Star Trigon

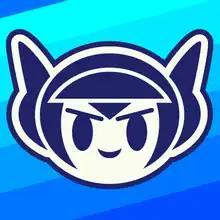
App Store icon

is a 2002 puzzle arcade game published in Japan by Namco. Ports for iPod, iOS devices and Windows were also released. In the game, the player controls one of three characters — Wataru Hoshi, Chuta Bigbang and Susumu Hori — the objective being to rescue creatures known as "Uchijins" by hopping from planet to planet to draw triangles and capture them. The player will automatically circle the planet they are on, requiring timed jumps to avoid falling off the playfield. It ran on the Namco System 10 hardware.